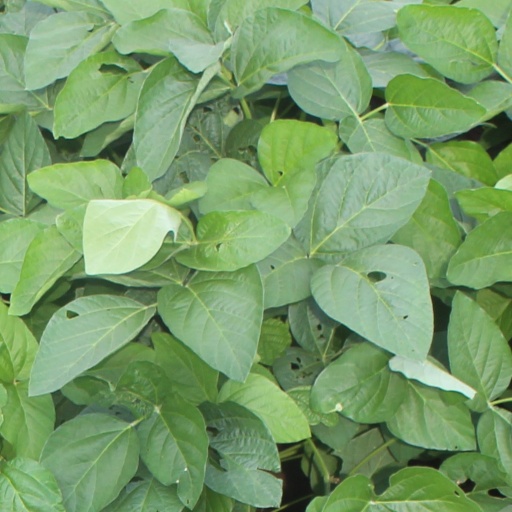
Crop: soybean